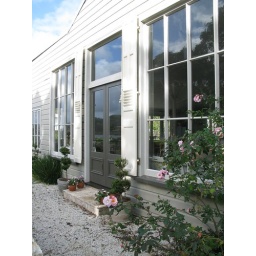
From bay window in bedroom